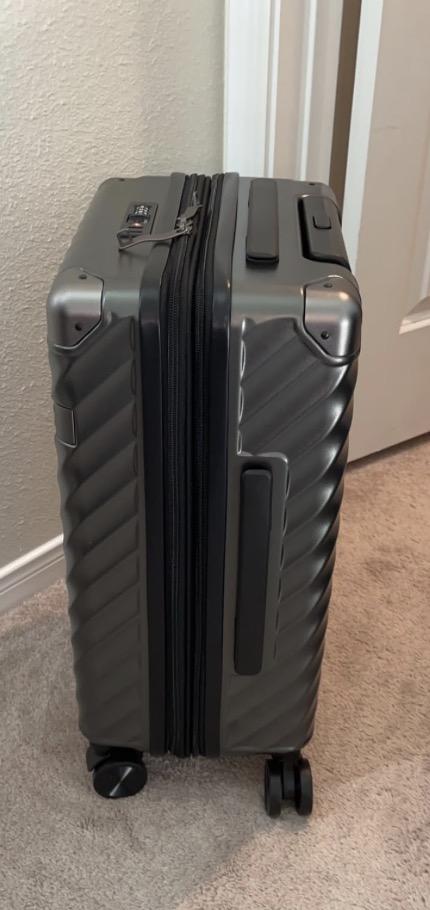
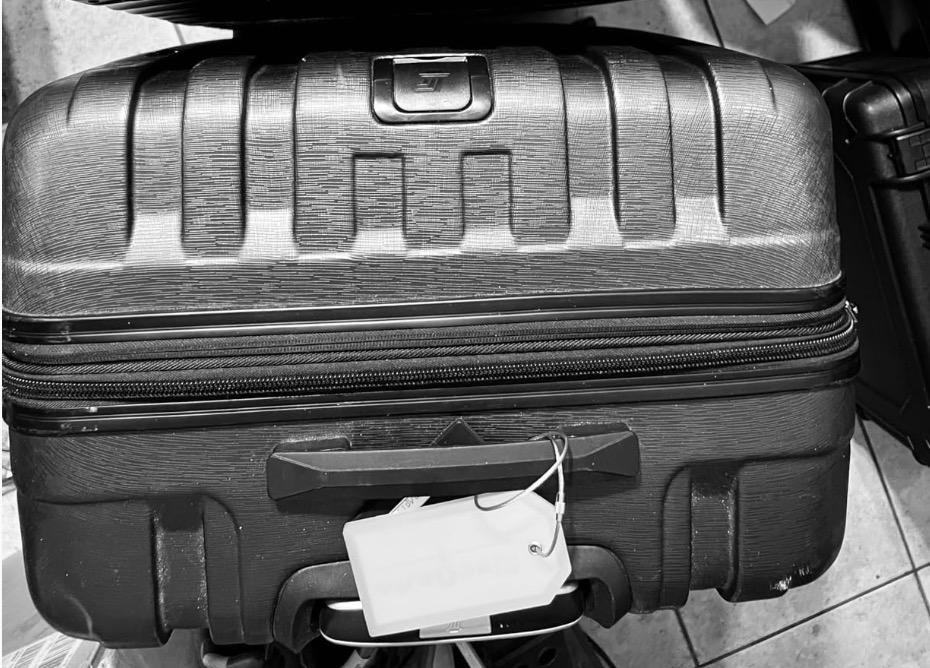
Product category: misc
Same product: yes